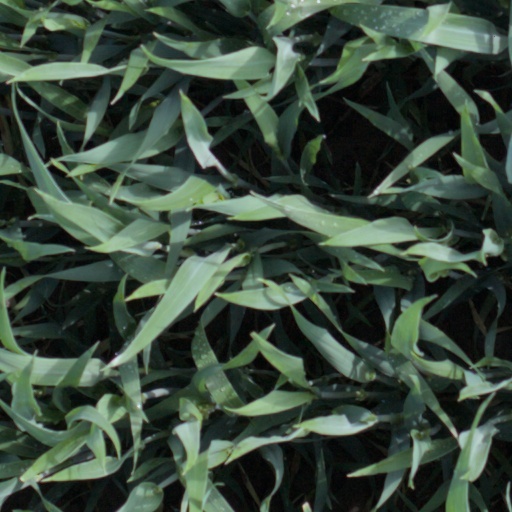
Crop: wheat